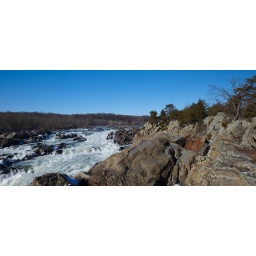
waterfalls in potomac river down the trail from my house